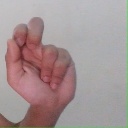
अक्षर: ढ